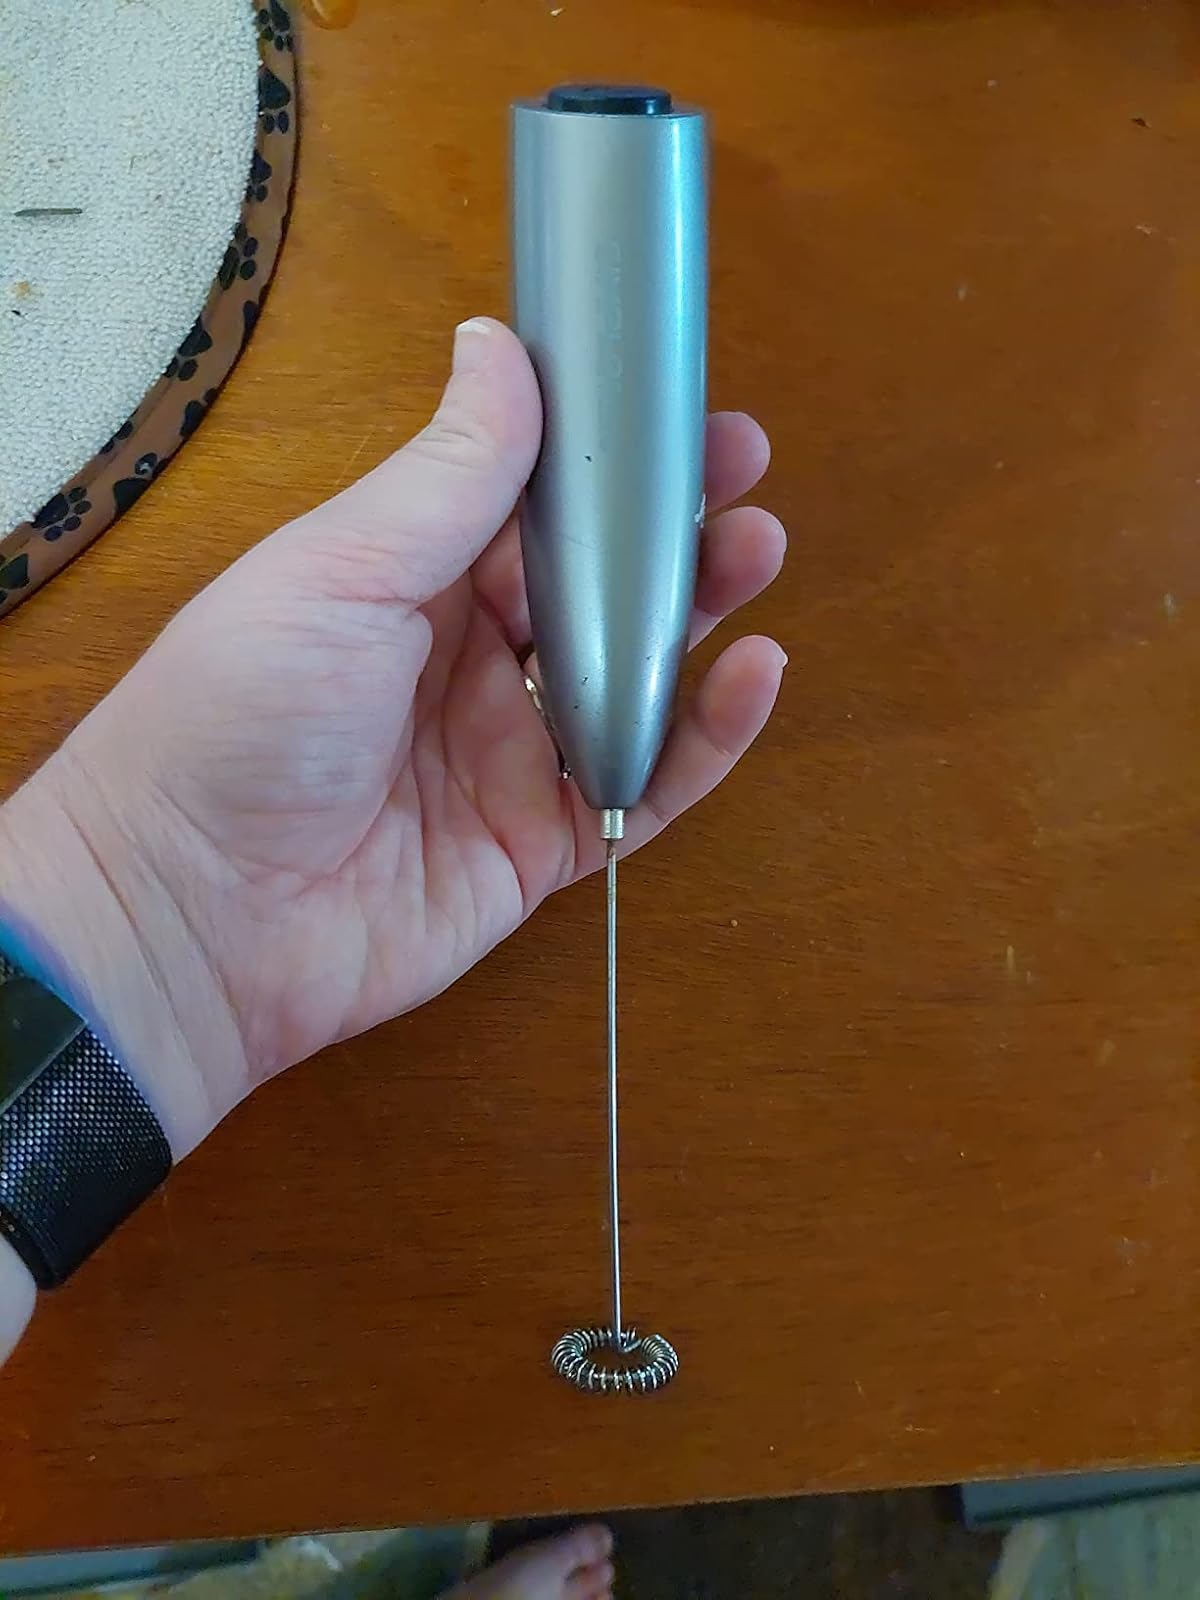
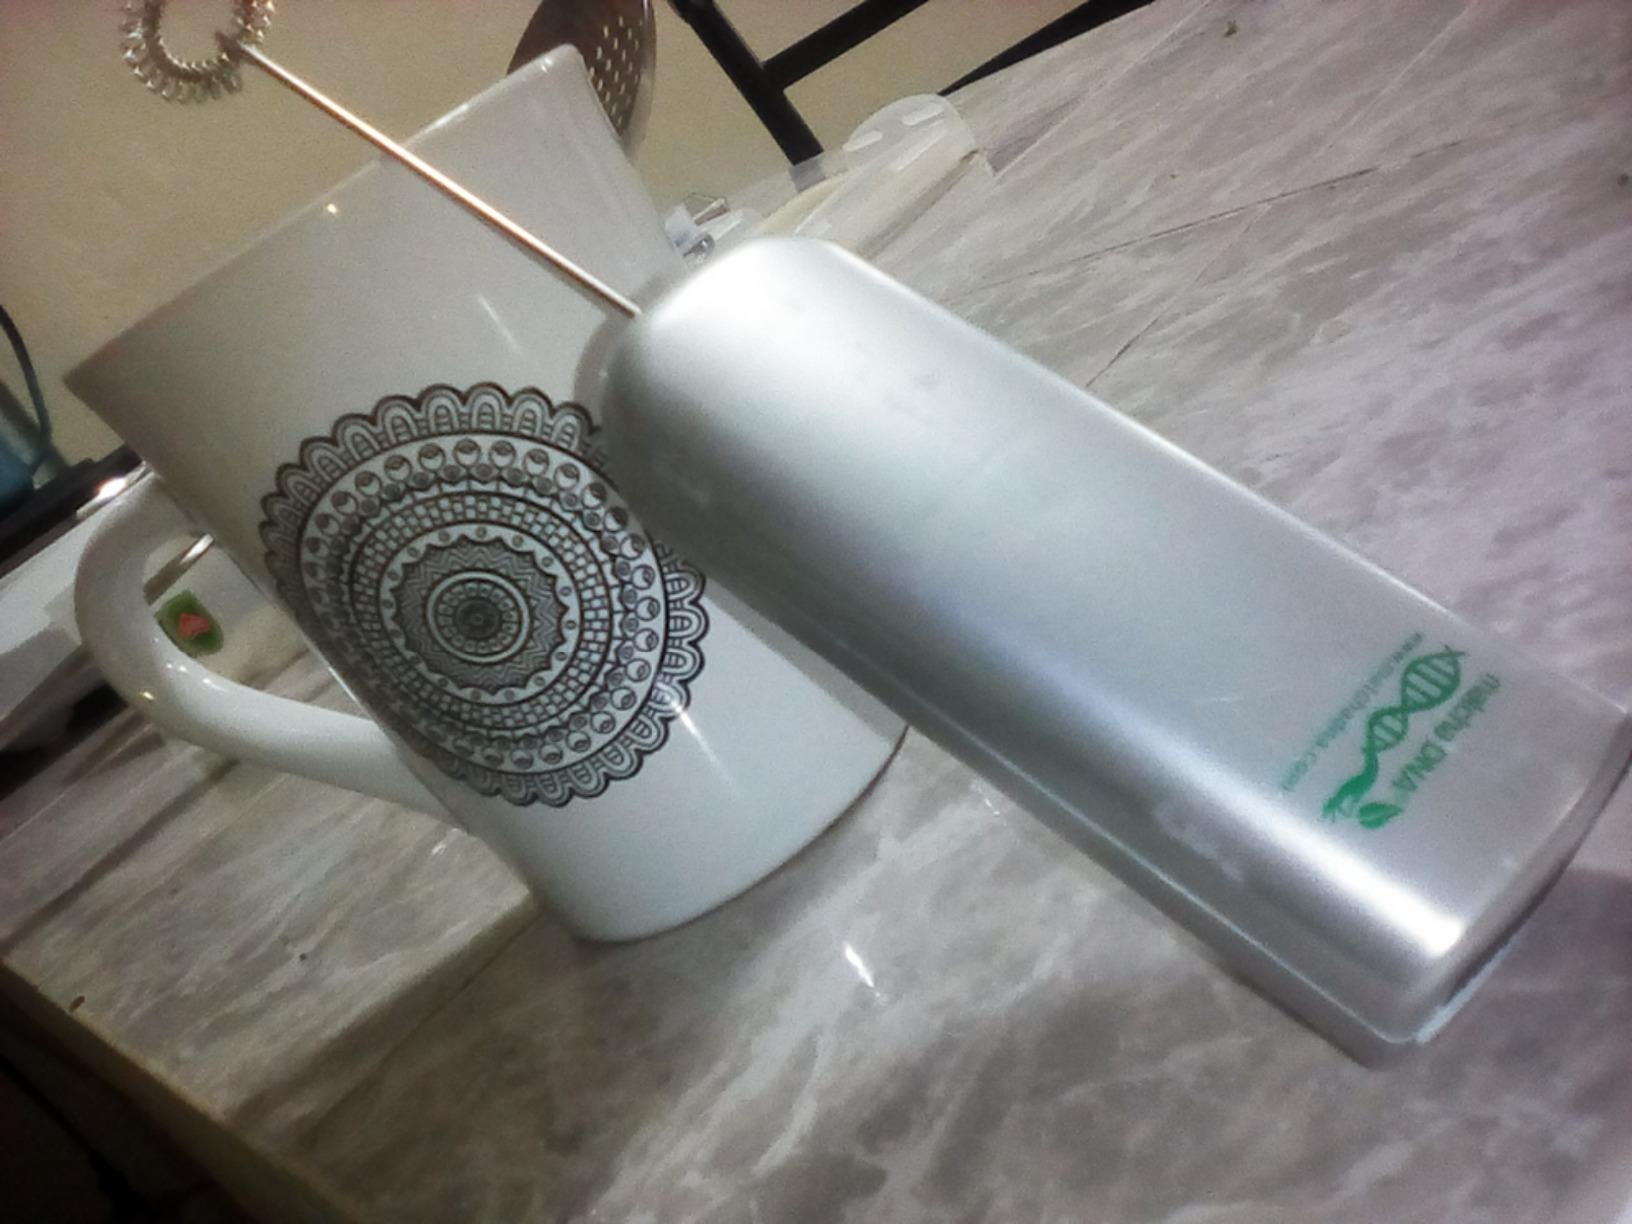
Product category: items_mixer
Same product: no